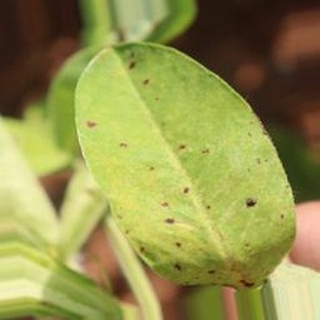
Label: groundnut_early_leaf_spot